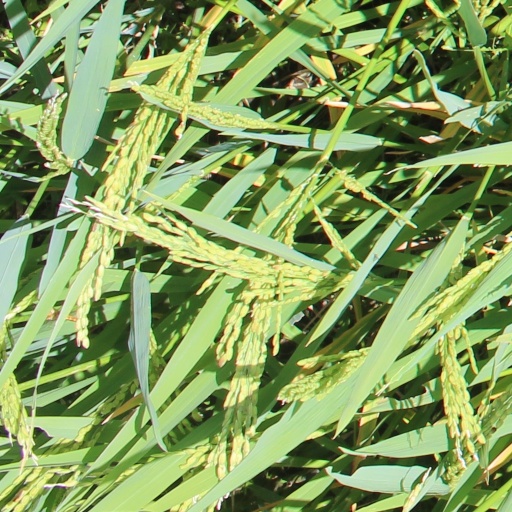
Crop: rice